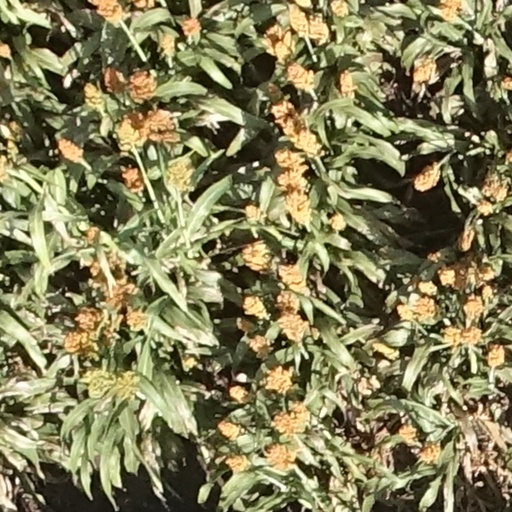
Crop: sorghum